Answer in natural language. Is framed mountain landscape photo in front of white color dining table? Choose between the following options: no or yes
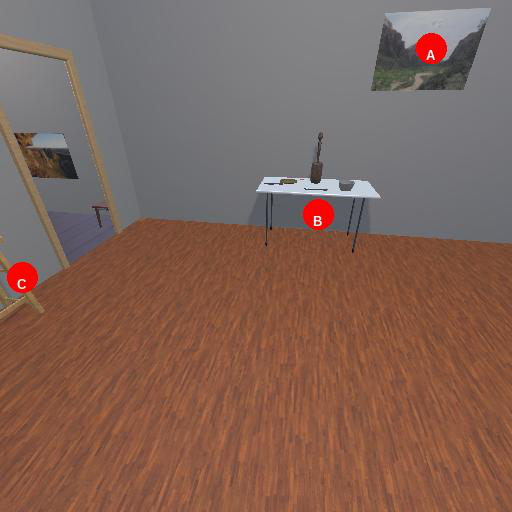
<answer>no</answer>